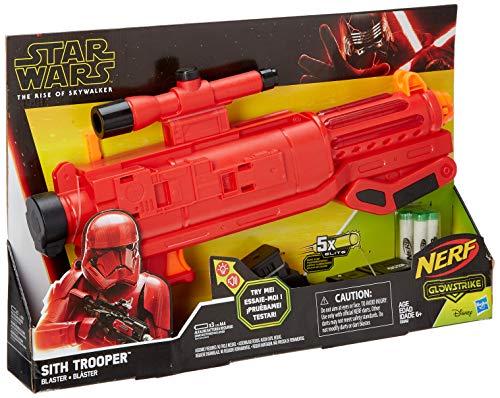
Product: Star Wars Nerf Sith Trooper Blaster -- Lights & Sounds, Glowstrike Technology, 5 Official Nerf Glowstrike Darts -- for Kids, Teens, Adults
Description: Glow-in-the-dark darts: glowstrike technology makes the darts glow when fired from the Nerf Star Wars Seth trooper blaster demo batteries included.
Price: $31.99
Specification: ProductDimensions:2.6x18.5x12inches|ItemWeight:2pounds|ShippingWeight:2pounds(Viewshippingratesandpolicies)|ASIN:B07TFJYR8N|Itemmodelnumber:E6992|Manufacturerrecommendedage:4yearsandup|Batteries:3AAAbatteriesrequired.(included)